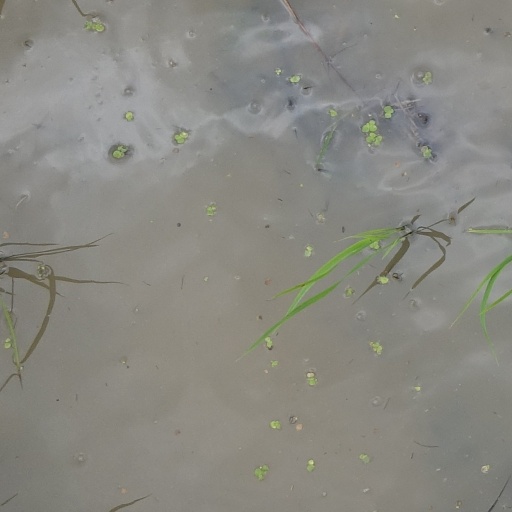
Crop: rice